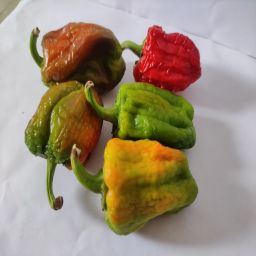
Crop: Bell Pepper
Quality: Old